Caladenia pendens subsp. pendens

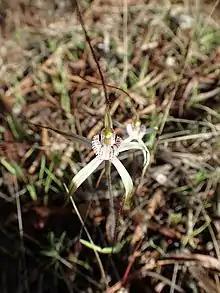
labellum detail

"Caladenia pendens" subsp. "pendens" is a terrestrial, perennial, deciduous, herb with an underground tuber and a single erect, hairy leaf, long and about wide. Up to three creamy-white flowers long and wide are borne on a spike tall. The sepals and petals have long, brown, drooping, thread-like tips. The dorsal sepal is erect, long and wide. The lateral sepals are long and wide, turned downwards near their bases but then drooping. The petals are long and wide, spreading horizontally near their bases then drooping. The labellum is long, wide and creamy-white with red lines and spots. The sides of the labellum curve upwards and have short blunt teeth on their sides and the tip of the labellum curves downwards. There are two rows of cream-coloured, anvil-shaped calli along the centre of the labellum. Flowering occurs from August to early October.